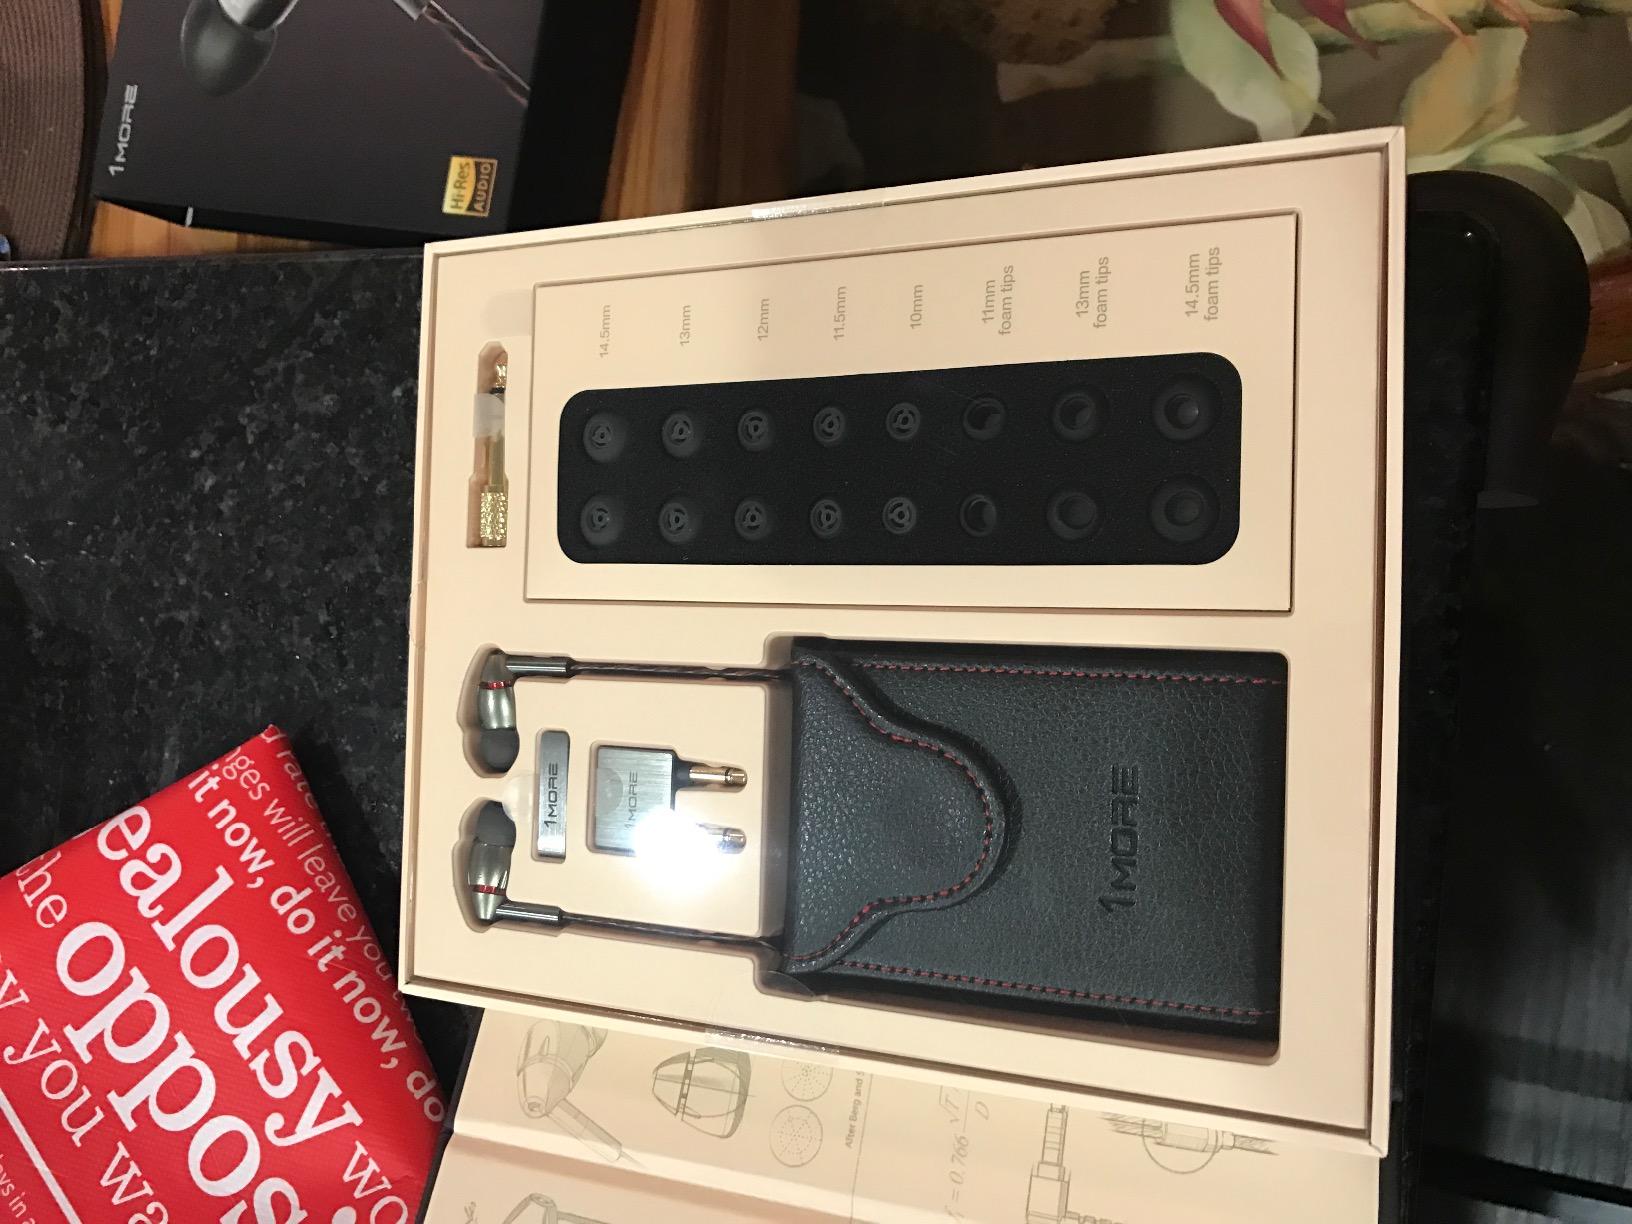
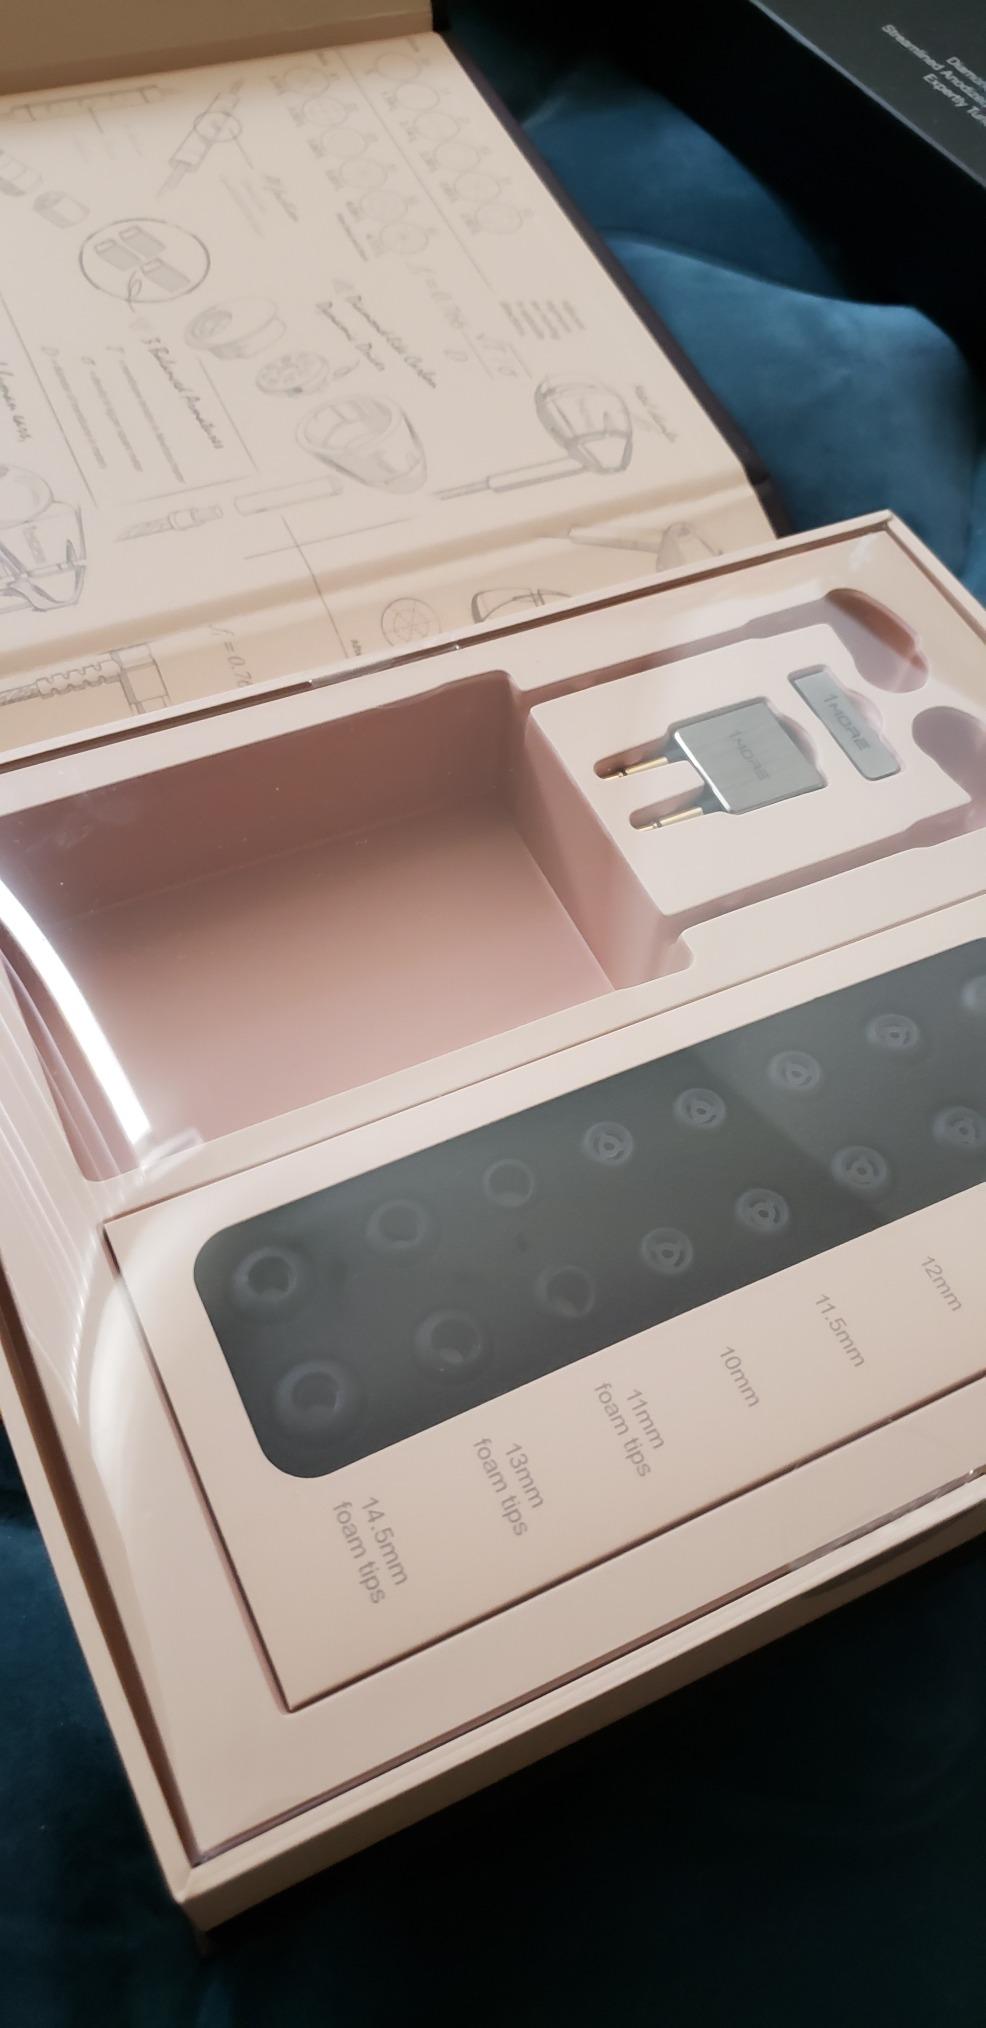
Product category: headphones
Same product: yes